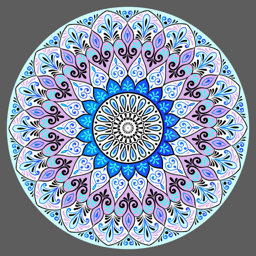
drawing of a floral mandala in black , white , violet and blue colors on a gray background .